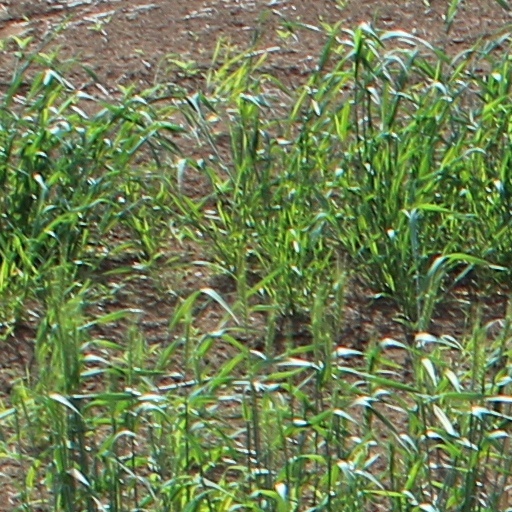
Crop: wheat